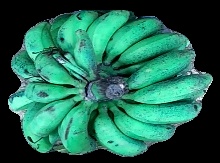
Variety: rasbale
Grade: grade3